Col. Thomas C. Love House

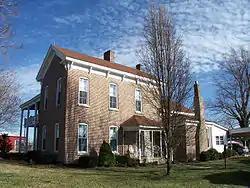

The Col. Thomas C. Love House, also known as Love Ridge Fruit Farm, is a historic home located north of the town of Seymour, Webster County, Missouri. It was built after the American Civil War in 1868. The house itself is of Vernacular Italianate design, this type of architectural style, which was popular during the late 1860s to 1870s, is defined by features such as arches above the windows, and porches with several ornamental post that hold up the railing. The house is reminiscent of a plantation type farm house and it was probably Colonel Love's intention to run the farm like a southern plantation. The house has several bed rooms upstairs, including one that probably was the servant's room, that room has a separate staircase that is very narrow. The house has a balcony to the east and the large front porch is two storied. The Love Ridge Farm had one of the largest apple orchards in the State of Missouri in 1904. The Love Ridge farm produced 10-percent of the apples for the State of Missouri in 1904.